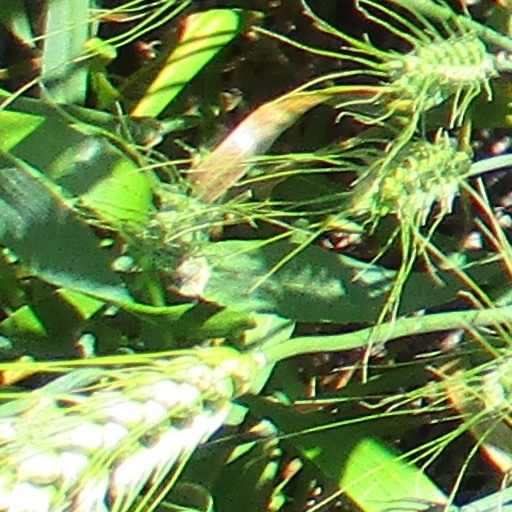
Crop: wheat